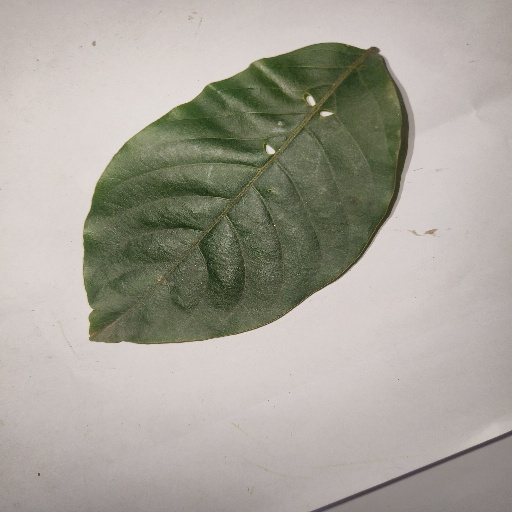
Species: HariTaki
Leaf condition: Shot Hole